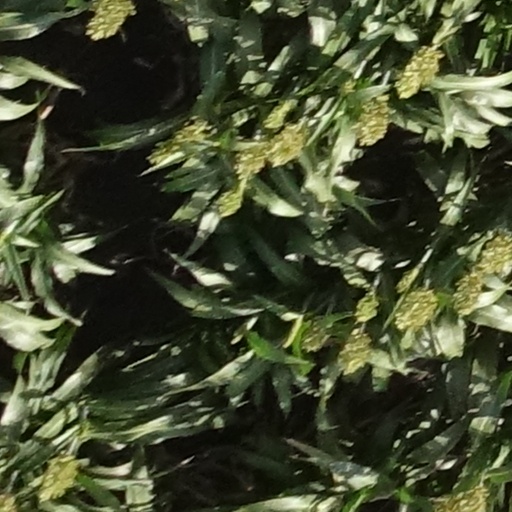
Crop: sorghum